Seascale

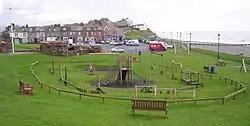
The sea front at Seascale

The place-name indicates that it was inhabited by Norse settlers, probably before 1000 AD. It is derived from "skali", meaning in Norse a wooden hut or shelter. This could well date from the time of King Harold Fairhair, who vowed revenge on the many Norsemen who had settled in Ireland and the Isle of Man, causing them to flee across the sea to the Cumbrian coast some time after AD 885. Many other Norse place names are to be found, including Seascale How, "Skala Haugr", (the hill near the shelter), and Whitriggs, "hvitihrgger" (the white ridge). As the Norse penetrated inland other skalar were named, so Seascale was distinguished by reference to the sea.